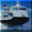
Label: ship